Portage la Prairie

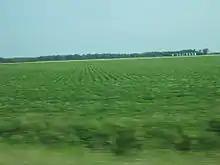
A field outside Portage la Prairie

Portage la Prairie had a military airbase south of the community known as Canadian Forces Base Portage la Prairie, now 3 Canadian Forces Flying Training School. It was established as part of the British Commonwealth Air Training Plan during the Second World War and trained thousands of pilots for military service from around the world.